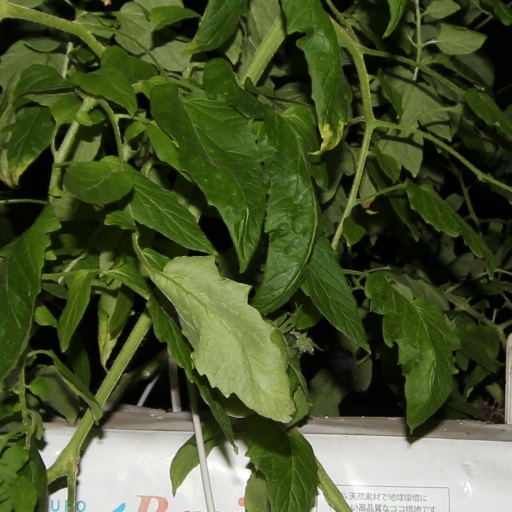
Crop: tomato